4-8-2

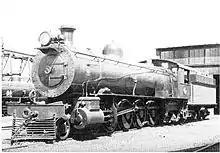
Class 4 at Worcester

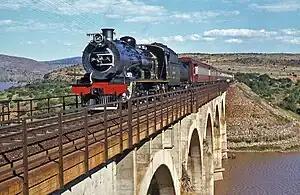
Class 12R crossing the Great Fish River

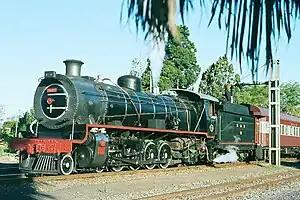
Class 14CRB No. 2004 at Robertson

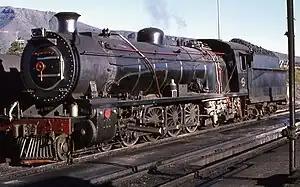
Class 15AR No. 1788 at Graaff-Reinet

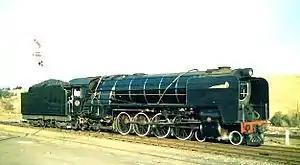
Class 15E at Magaliesburg

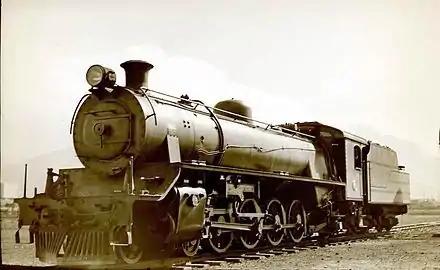
Class 19A at Paardeneiland,

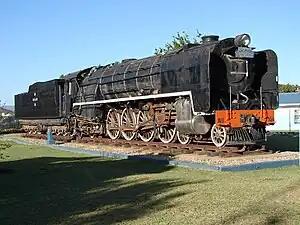
Class 23 No. 2556 at Touws River

In 1938 and 1939, the SAR placed 136 Class 23 locomotives in service, its last and largest Mountain locomotive. Designed by Day, they were intended as a general utility locomotive capable of operating on rail. They were built in two batches by Berliner Maschinenbau and Henschel & Son in Germany. The original order in 1938 was for twenty locomotives, of which Berliner built seven and Henschel thirteen. However, the urgency brought about by the rapidly deteriorating political climate in Europe at the time led to an additional 116 locomotives being ordered even before the first batch could be delivered and tested. Of these, Henschel built 85 and Berliner 31. The last locomotive of this second order was delivered in August 1939, just one month before the outbreak of the Second World War. Since they were intended for working in the arid Karoo, their very large tenders with a high water capacity rode on six-wheeled bogies.